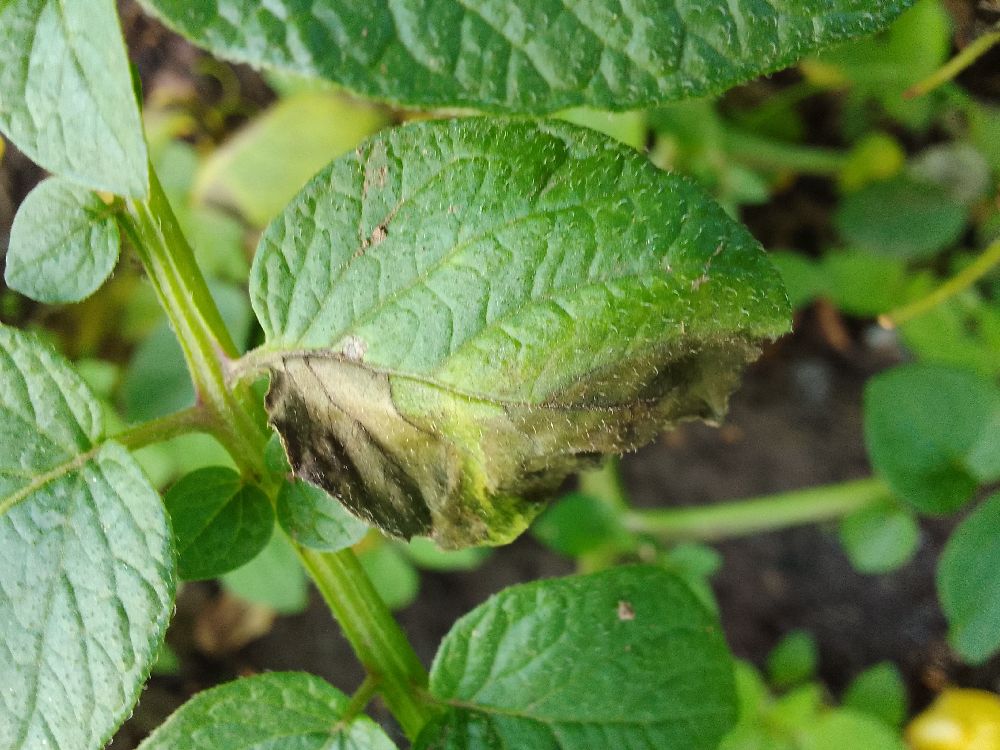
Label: Late blight